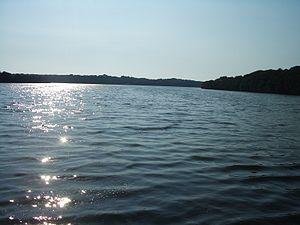
Lac de barrage
Cet article recense les zones humides de l'Italie concernées par la convention de Ramsar.